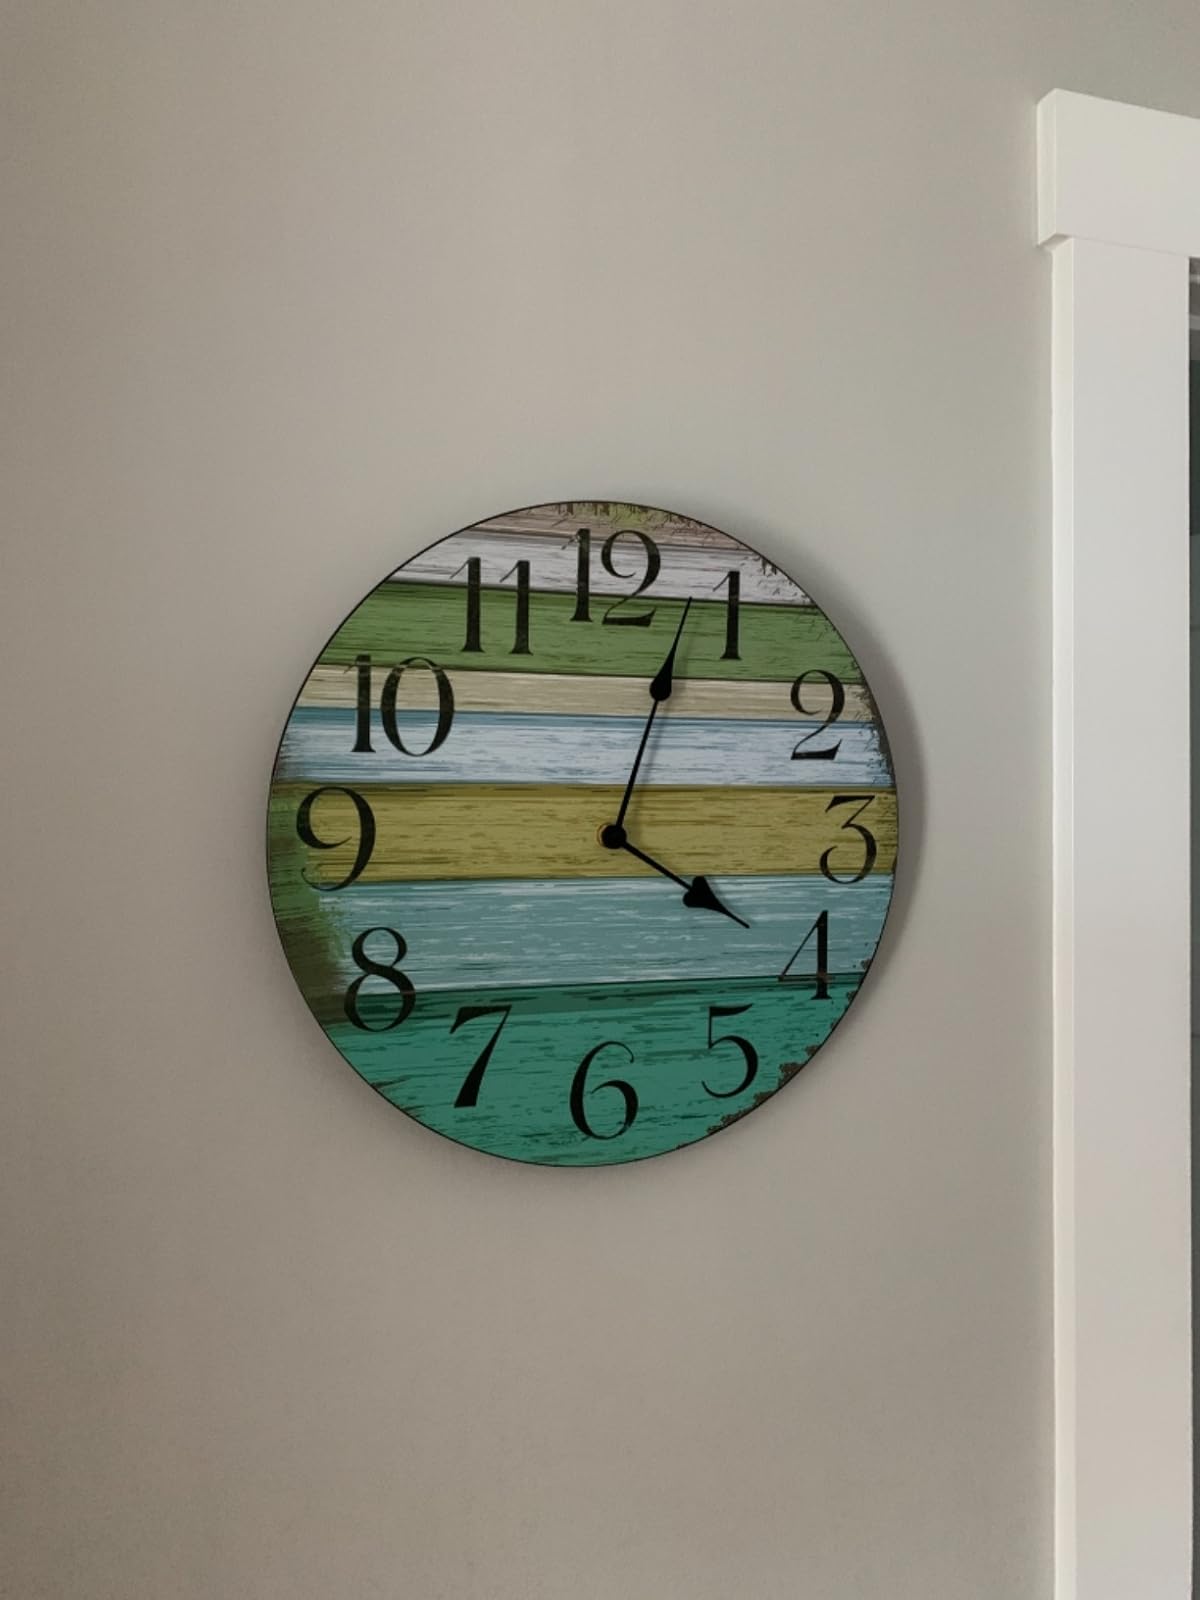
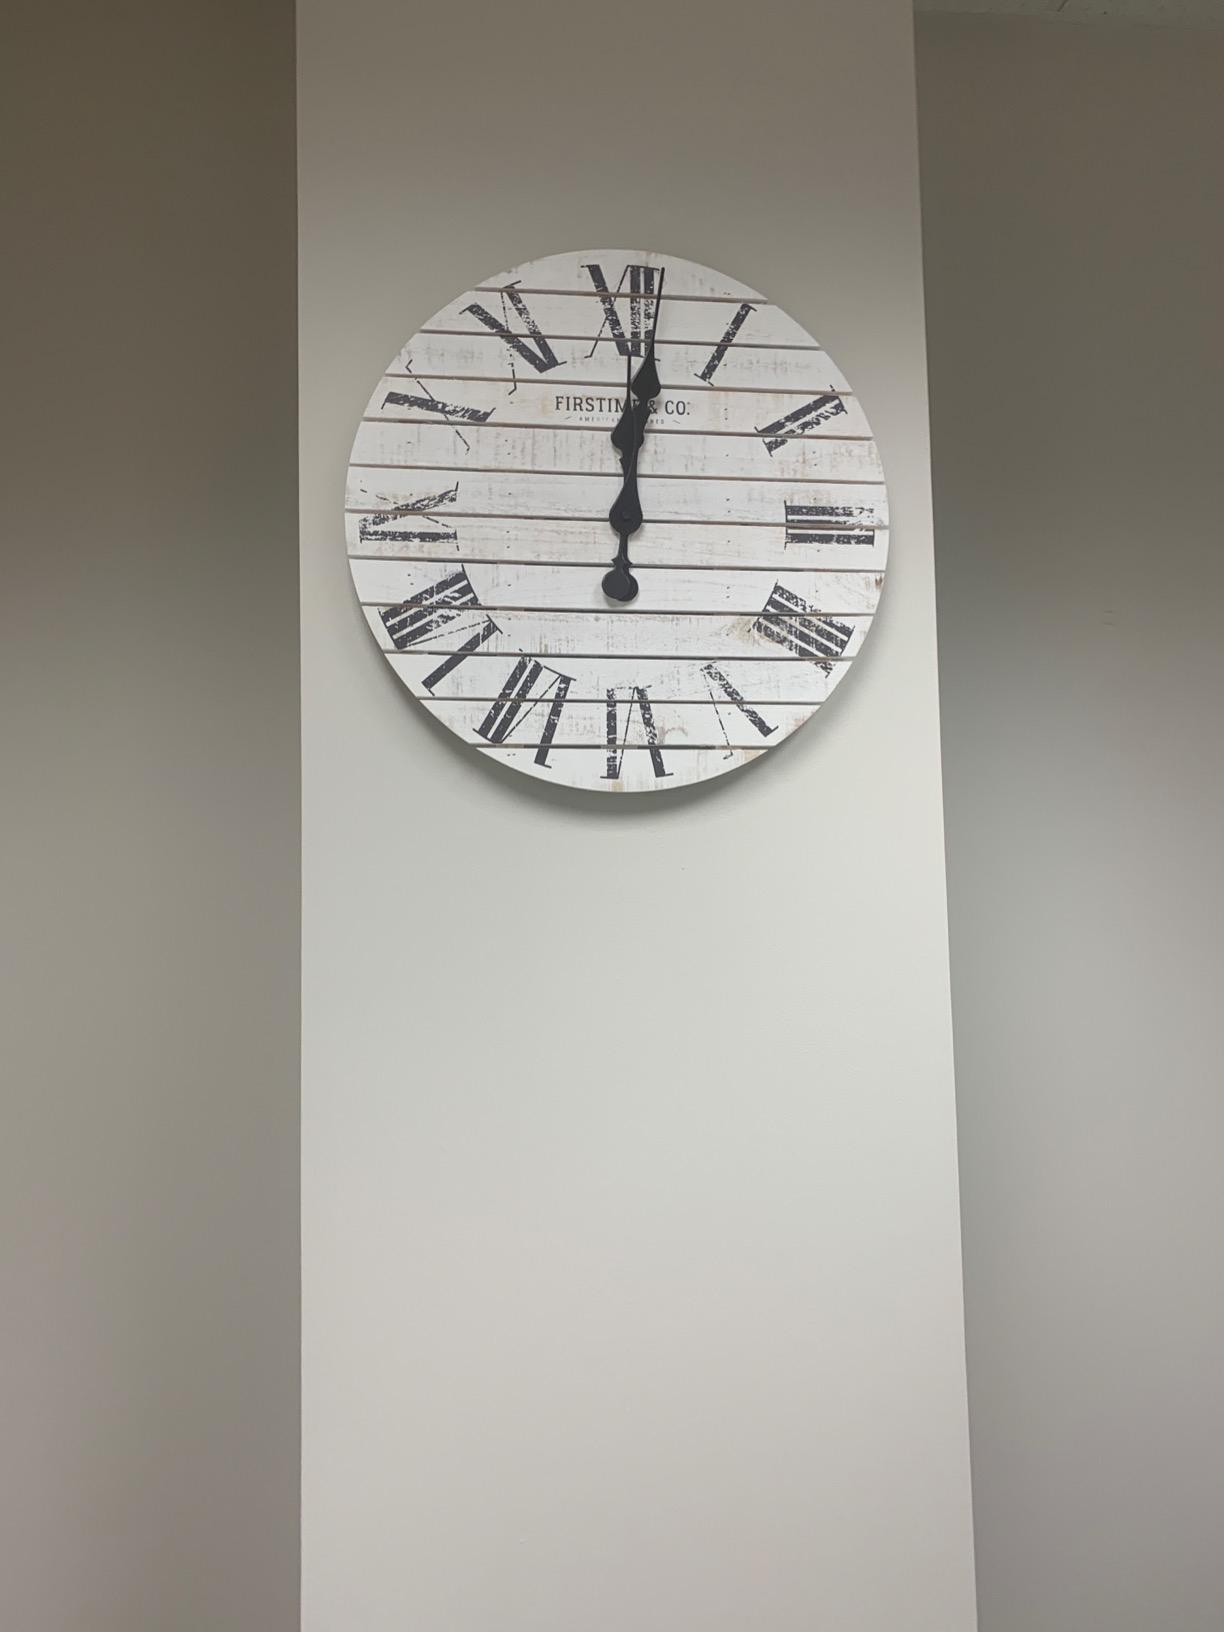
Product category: clock
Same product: no